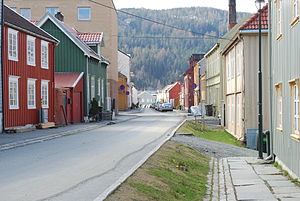
Ila (Trondheim)
Mellomila, set mod vest med Bymarka i baggrunden.
Ila er en bydel i Trondheim vest for Trondheim centrum, afgrænset af Nidelven mod syd, Skansen og byporten mod øst, Steinberget, Bymarka og Ilsvikøra mod vest.